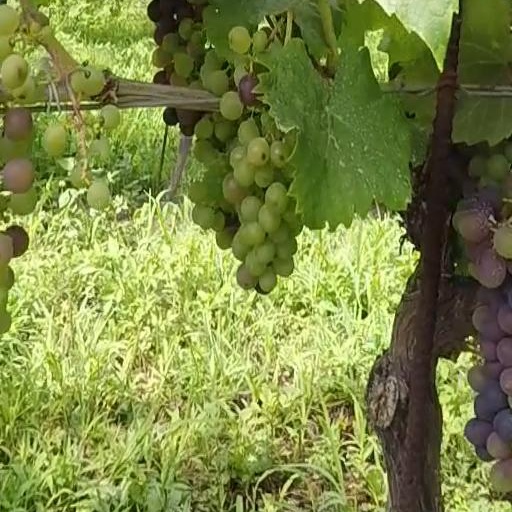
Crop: grape